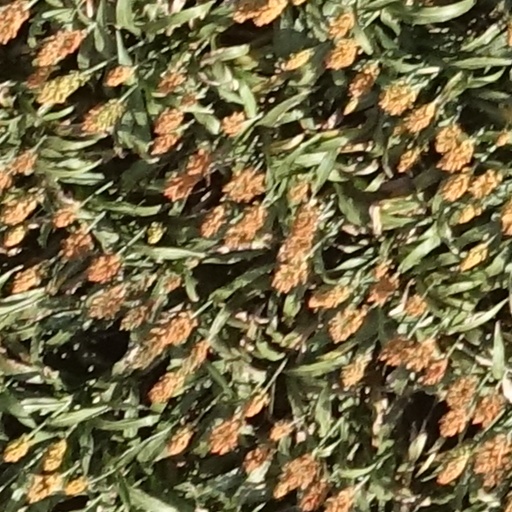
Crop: sorghum